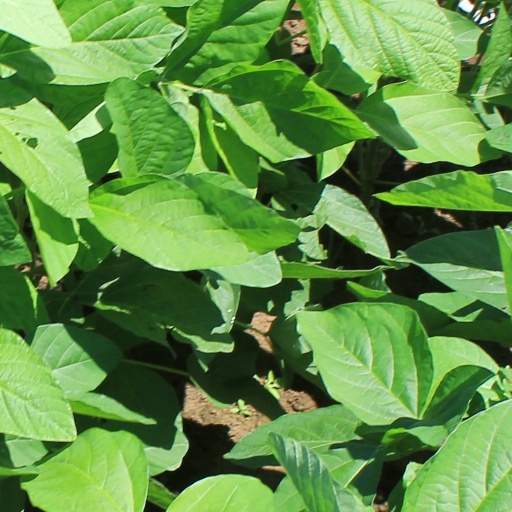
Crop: soybean